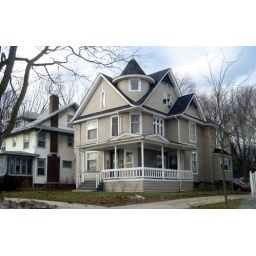
A house (now apartments) on Ottawa Street in downtown Lansing, across the street from the Michigan Hall of Justice